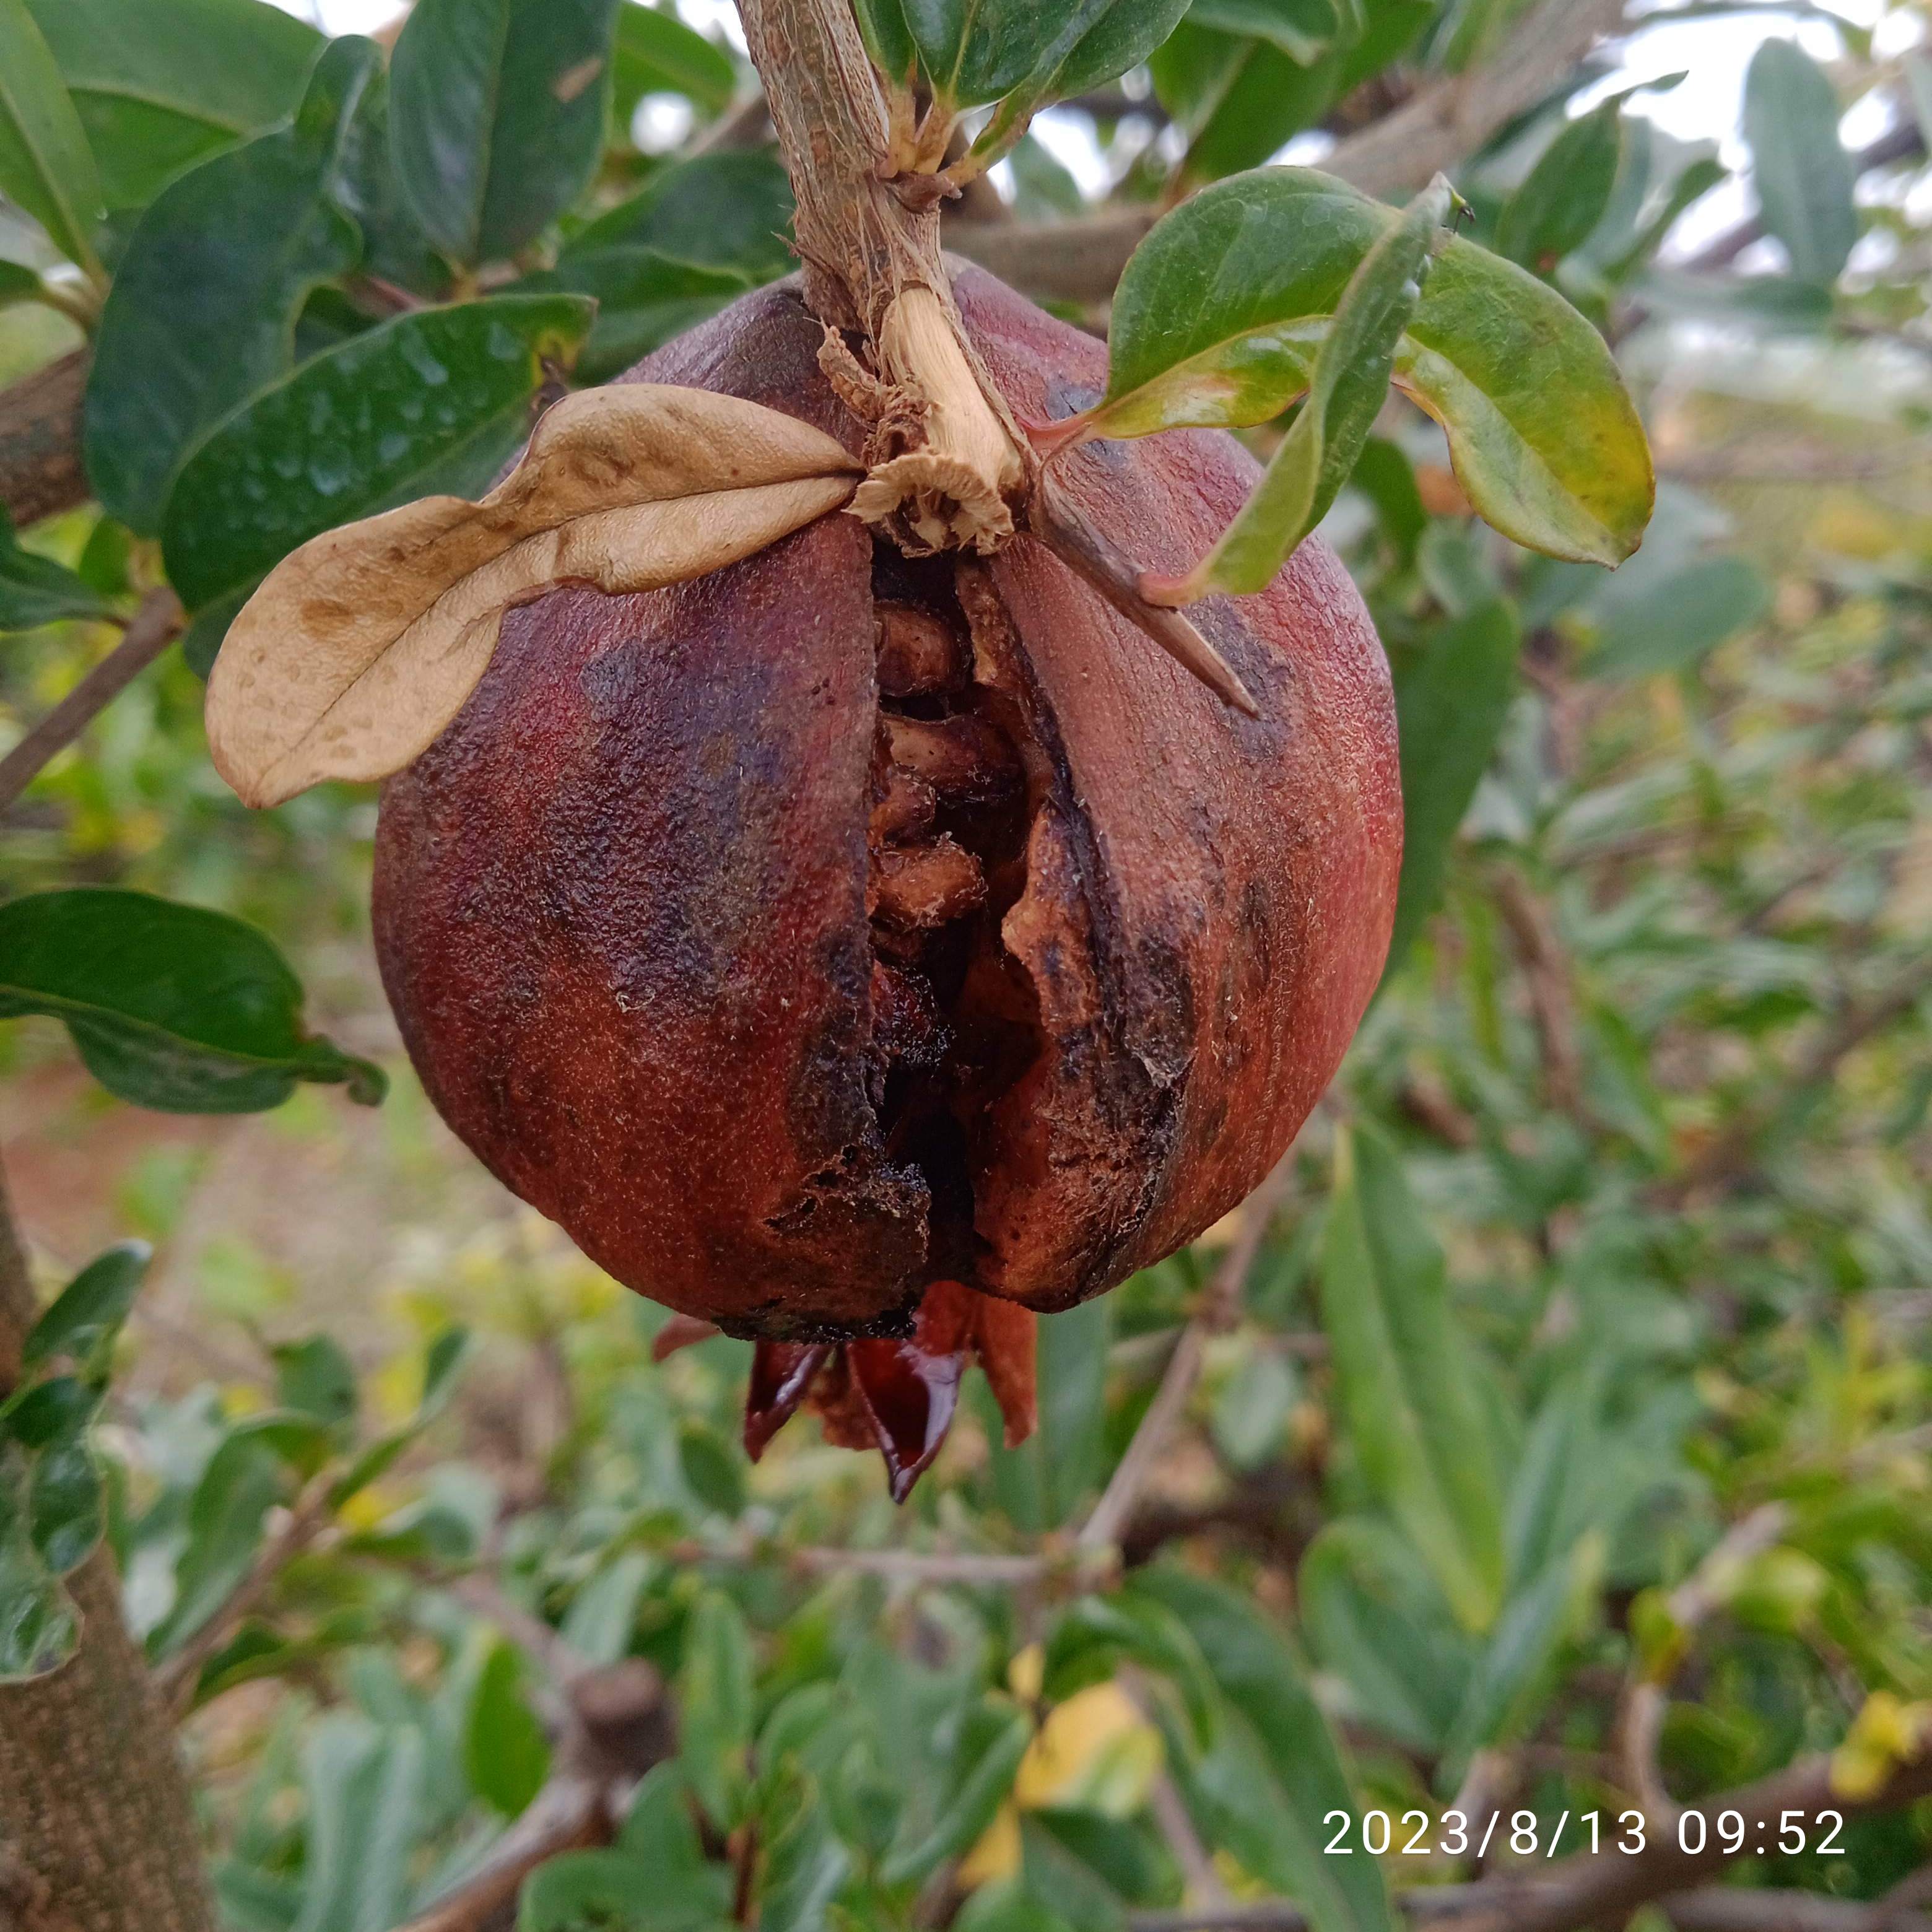
Label: Bacterial_Blight